P. W. Marony

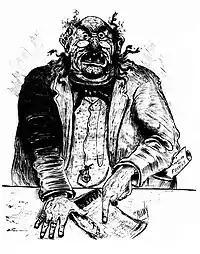
'The Gentleman Who Objects to "The Worker"', cover illustration of "The Worker" (Brisbane) by P. W. Marony, 21 April 1900.

In 1900 three full-page cartoons by P. W. Marony were published in "The Worker" newspaper, printed in Brisbane, with one of them used as the front cover illustration. At that time "The Worker" was the official journal of the Australian Labor Party in Queensland. His cartoons have been described in the following terms: "Although crude and amateurish in style (like his paintings), they are quite lively and distinctive".